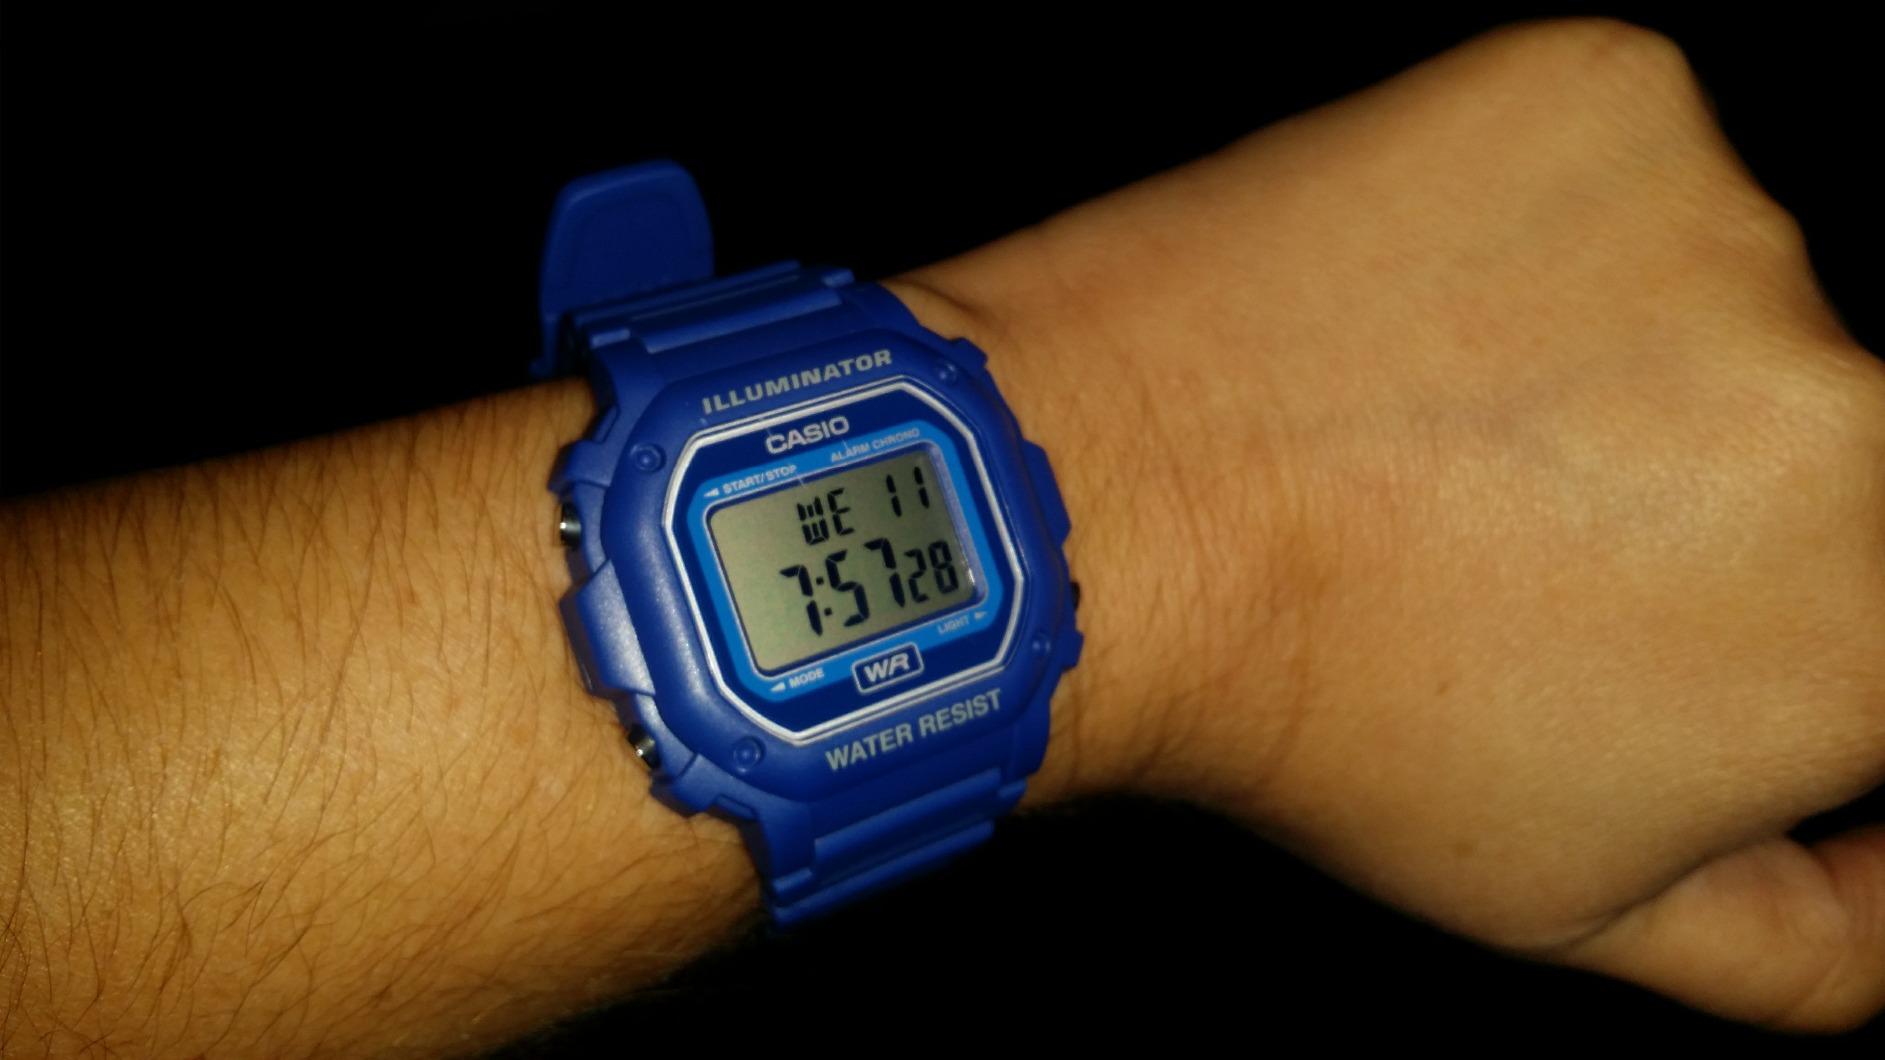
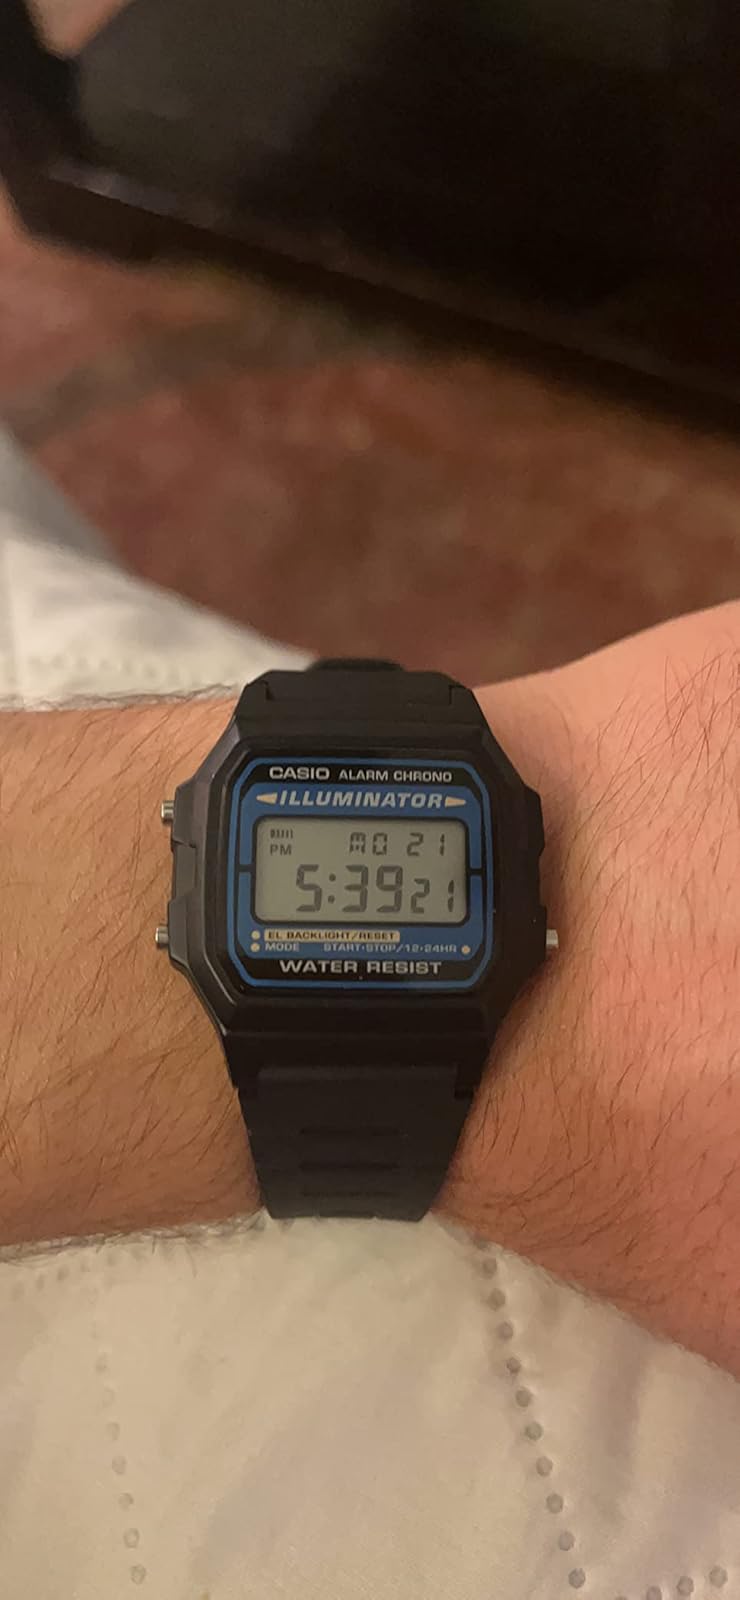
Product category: accessories_watch
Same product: no